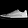
Label: Sneaker